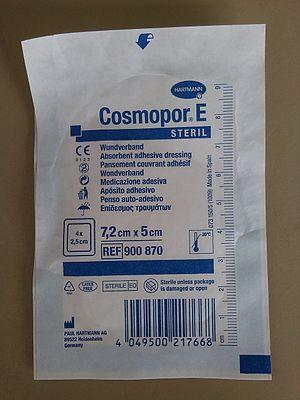
Le groupe Hartmann est une société internationale qui produit et distribue des produits médicaux et de soin. La société mère Paul Hartmann AG, basée à Heidenheim an der Brenz, est la plus ancienne usine de pansements allemande.